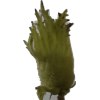
Label: peanut_shell_1x